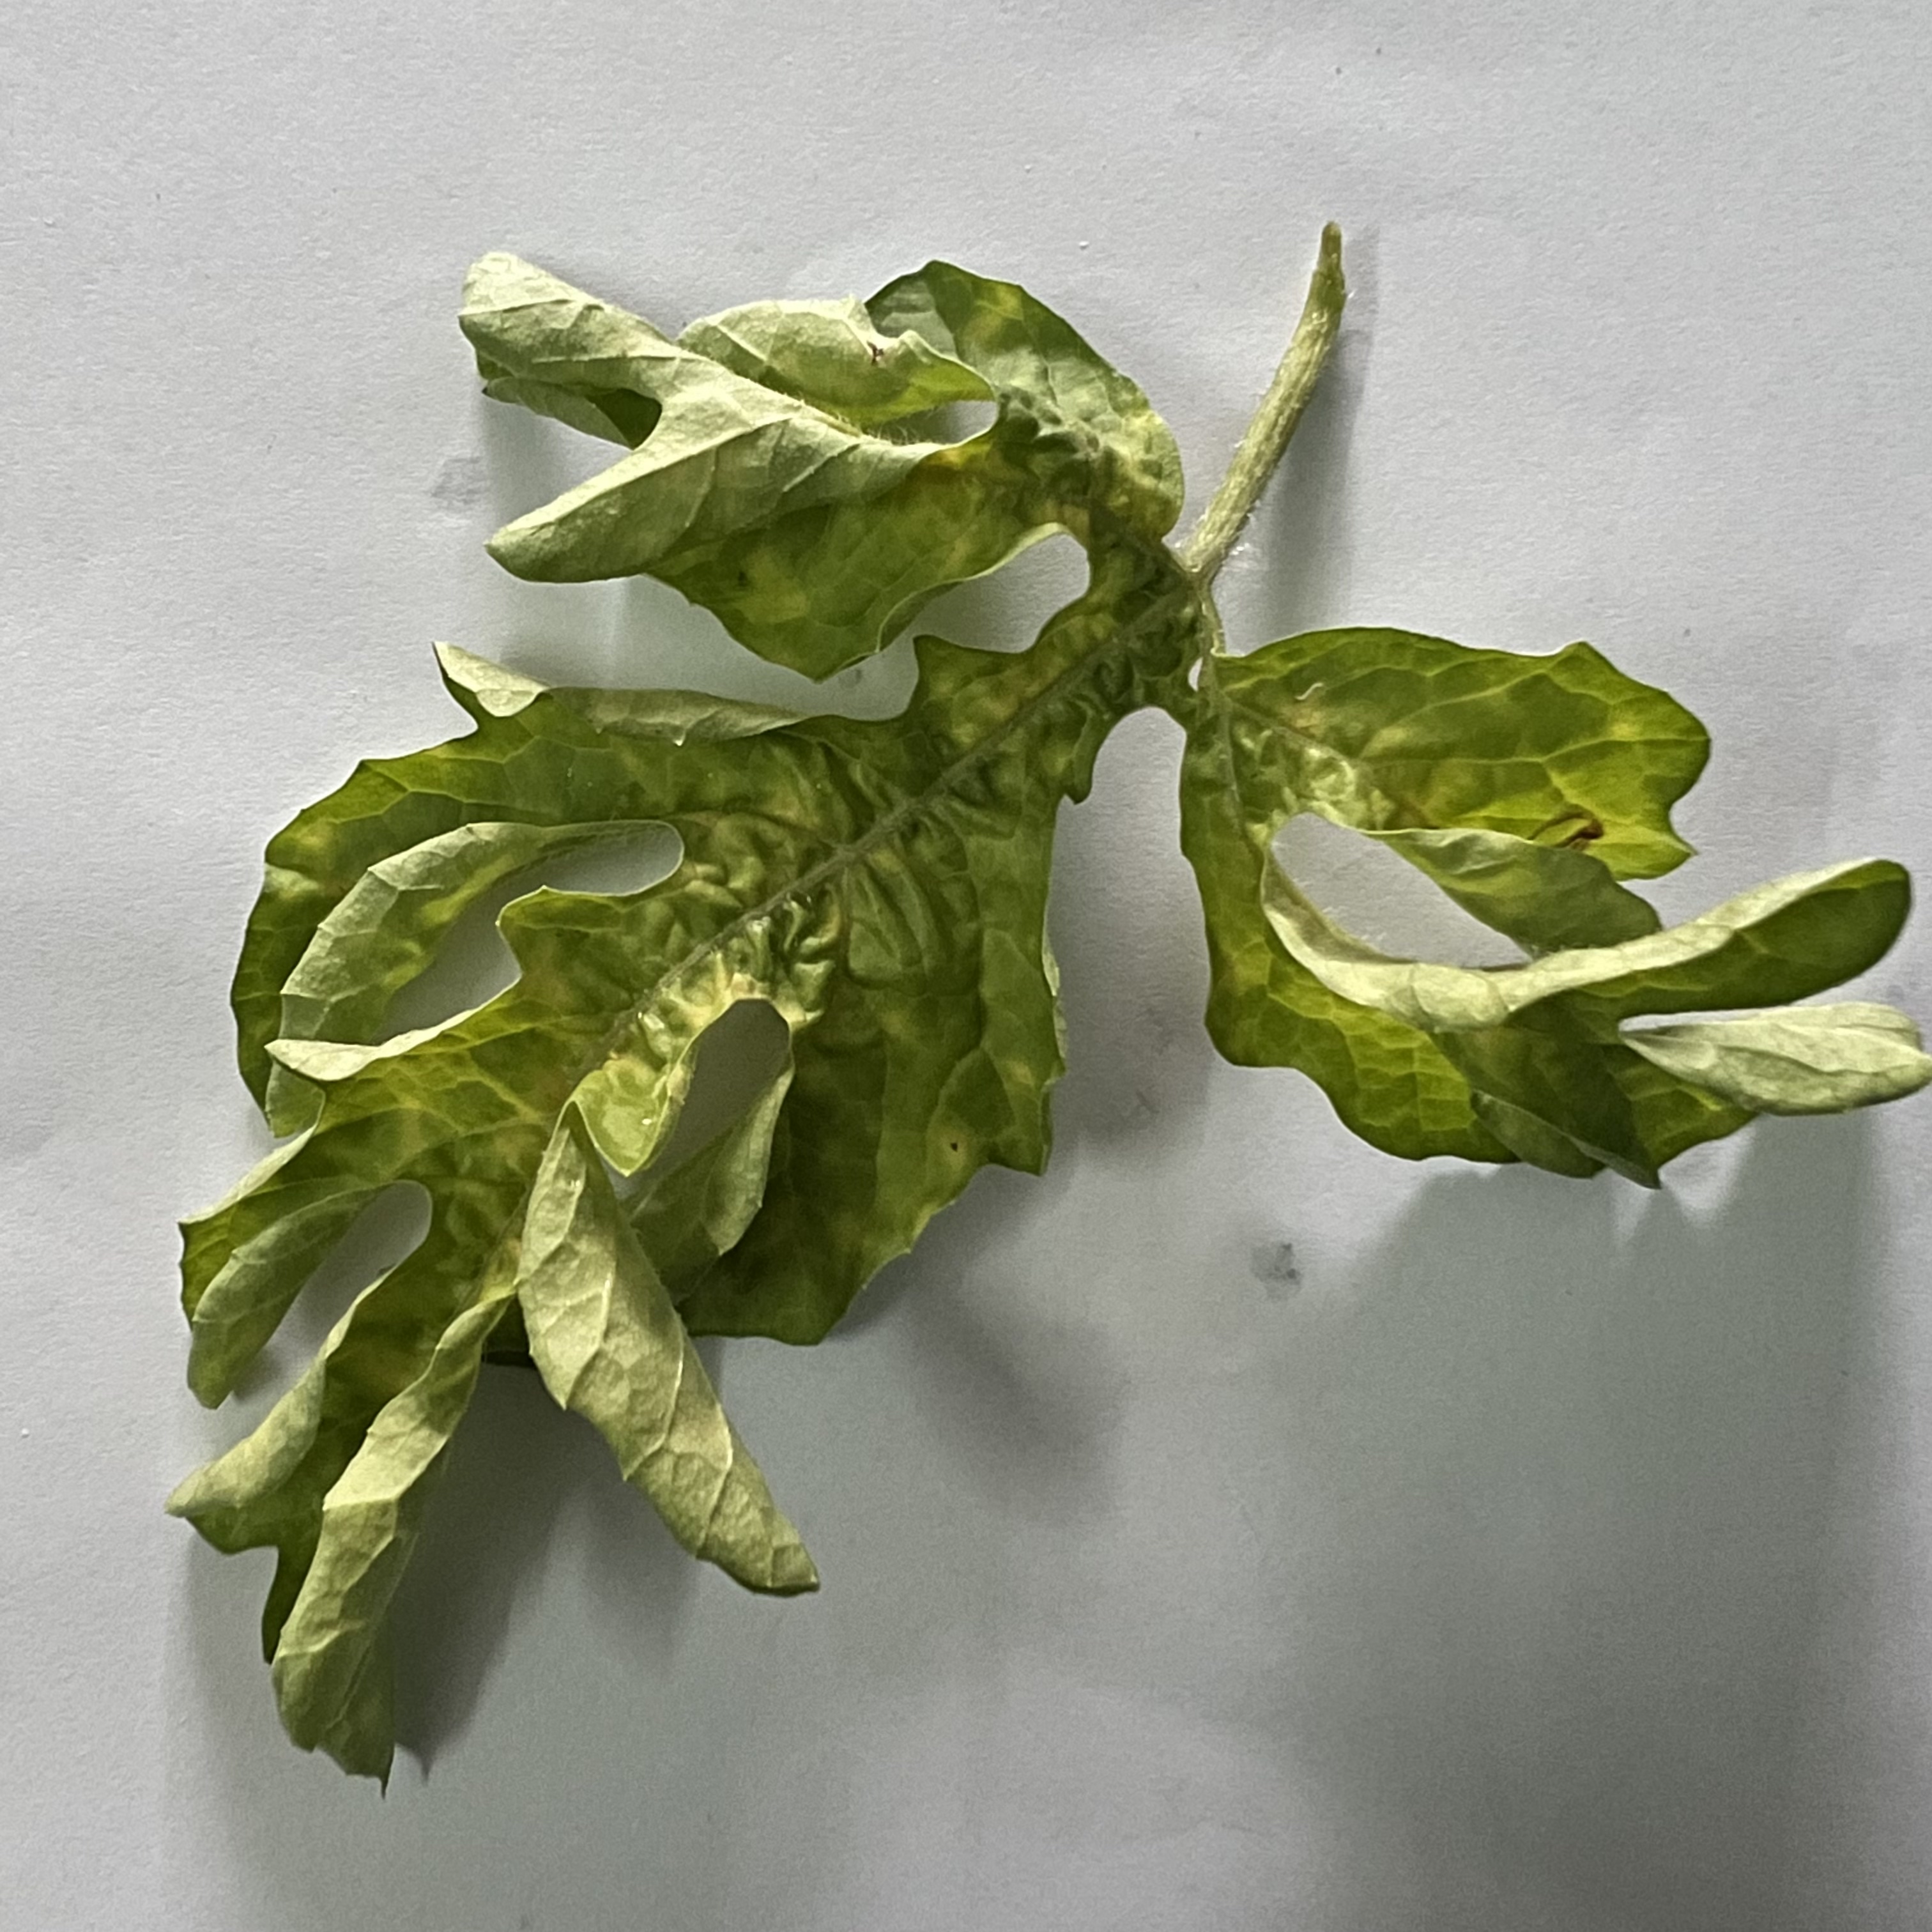
Label: Mosaic_Virus